Historic Blenheim

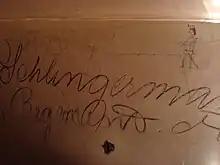
Example of writing and artwork in the attic of Historic Blenheim

Because of Blenheim's location within Fairfax, and its abandonment by its owners, the house eventually became fully occupied by Union soldiers. At various points, the house was most likely used as a hospital for Union soldiers. Union troops not only found refuge in the house, but left their physical mark there as well. Soldiers who stayed at the house left writings on the walls of the first, second, and attic levels. These walls contain over one hundred names, units, dates, poems, and artistic drawings. At least twenty-three different military regiments are represented on the walls, including the 26th Wisconsin Infantry, 83rd Pennsylvania Infantry, 58th New York Infantry, 136th New York Infantry, and the 1st Michigan Cavalry. The earliest writings in the house date to March 1862.